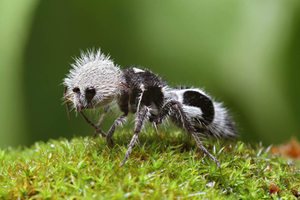
Les Mutillidae, ou mutillidés, communément appelés « fourmi de velours » en raison de leur apparence intermédiaire entre les fourmis et les guêpes, sont une famille d'hyménoptères.
La fourmi panda est une espèce d'insectes hyménoptères de la famille des Mutillidae. En dépit de son apparence de fourmi, il s'agit d'une guêpe sans aile chez les femelles et pourvu d'ailes chez les mâles.